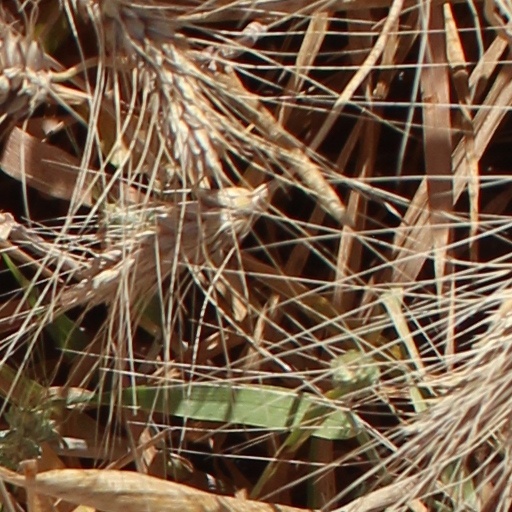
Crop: wheat